Teraupo'o

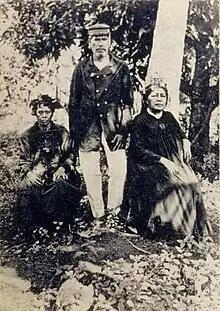
Teraupo'o and his family on Raiatea,

Teraupo'o ( – 23 December 1918) was a Tahitian (Maohi) resistance leader of the islands of Raiatea and Tahaa who fought off French rule from 1887 to 1897 during the decade-long Leeward Islands War.